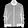
Label: Coat